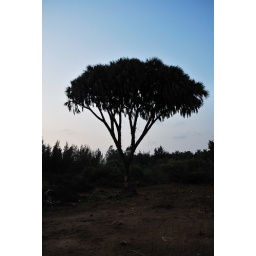
a lonely tree in the forest